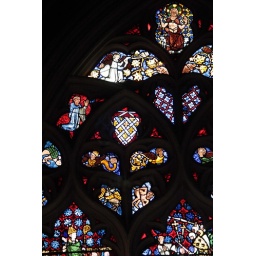
14th century glass in the east window of the chapel of St Lucy